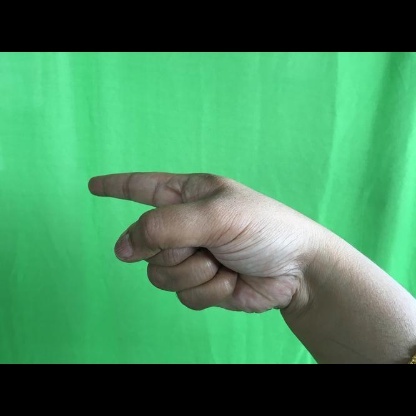
Mudra: Suchi